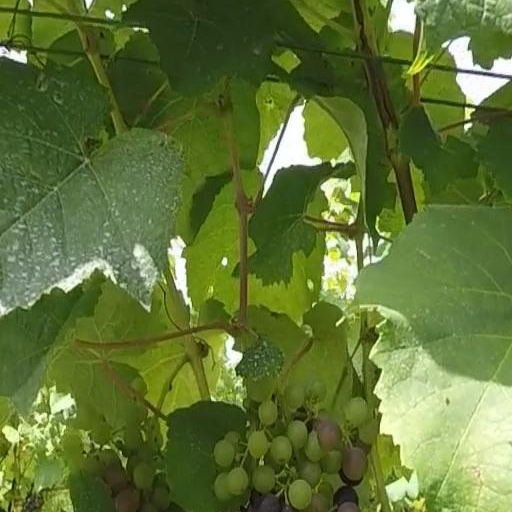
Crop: grape